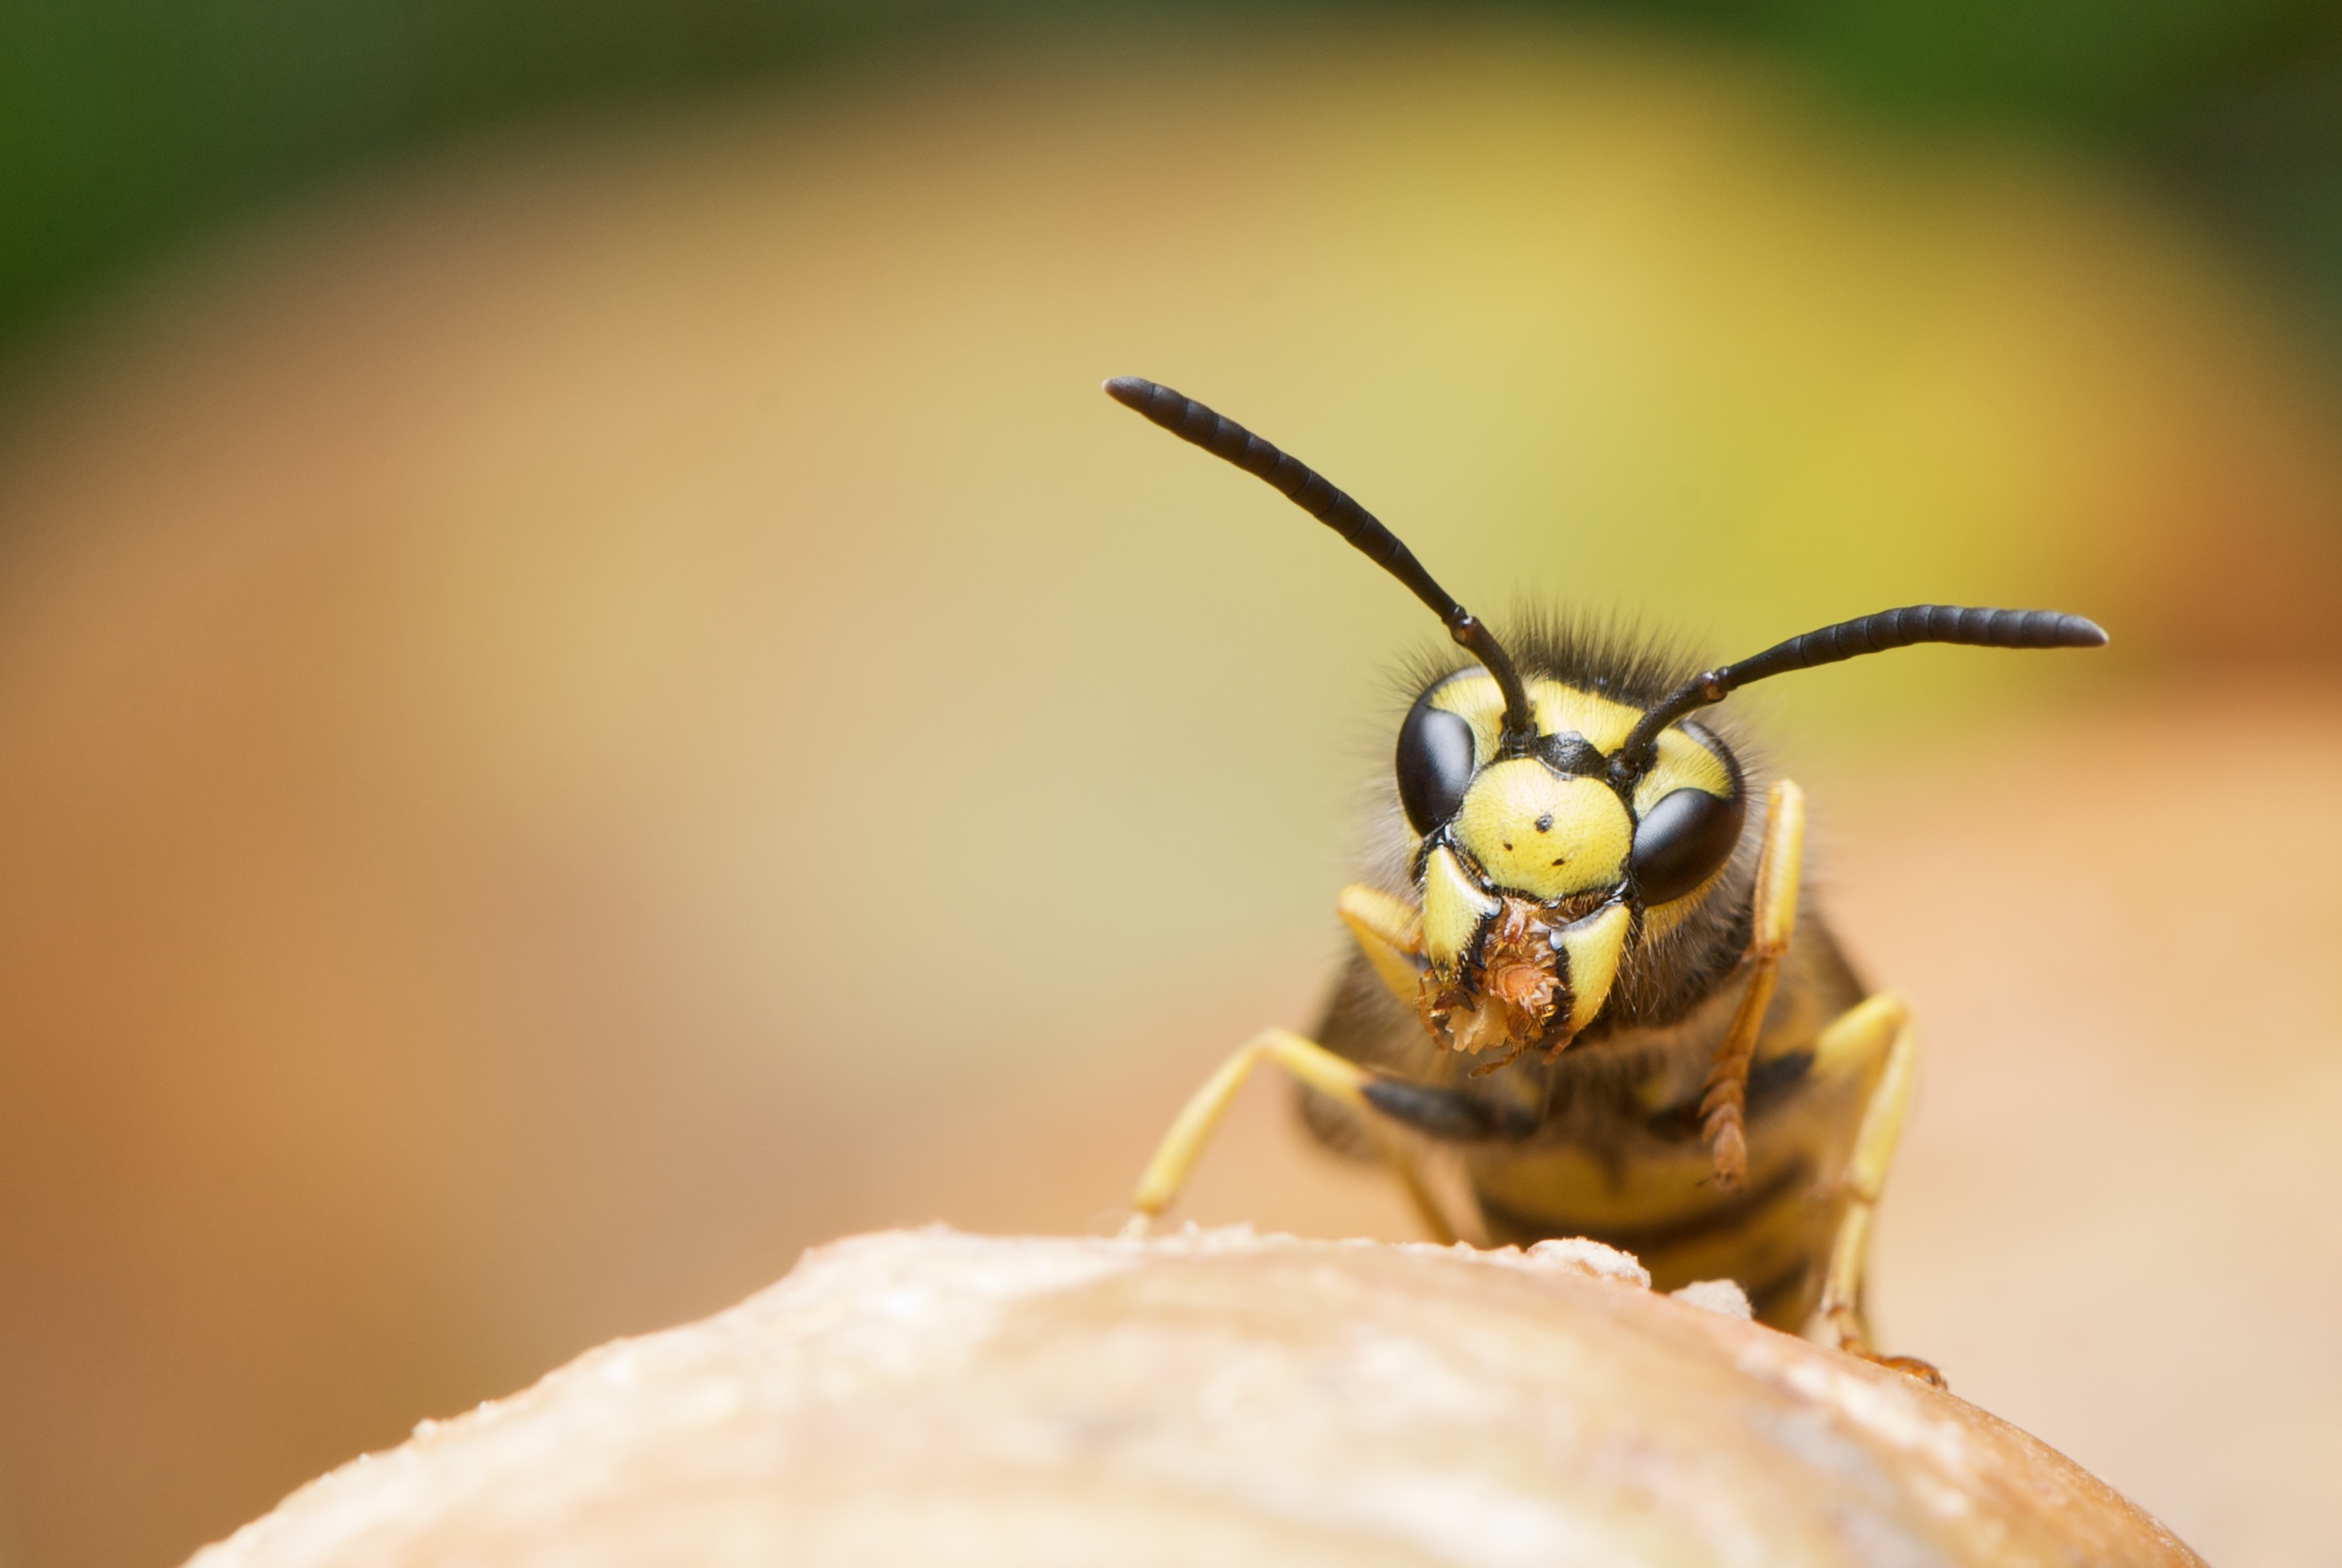
photography, fly, female, insect, macro, close, fauna, invertebrate, close up, worker, bee, hornet, wasp, pest, nectar, yellowjacket, macro photography, arthropod, honey bee, front view, german wasp, membrane winged insect, vespula germanica, grey paper nest